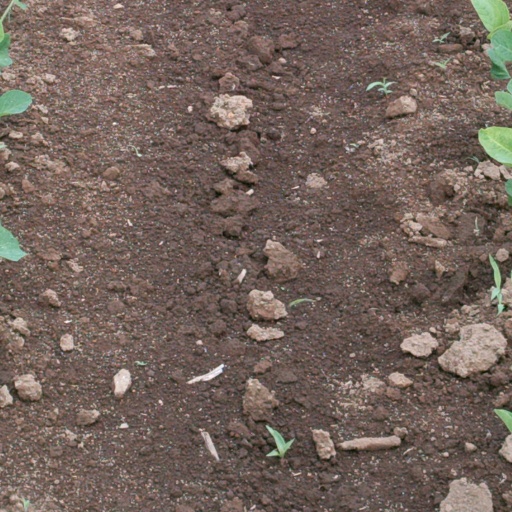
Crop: soybean